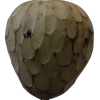
Label: cherimoya